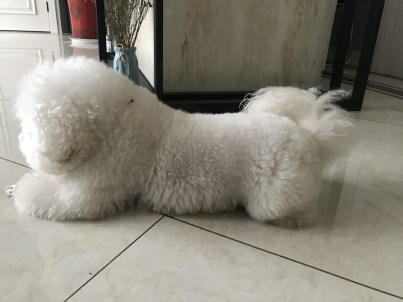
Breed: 3083-n000117-Bichon_Frise